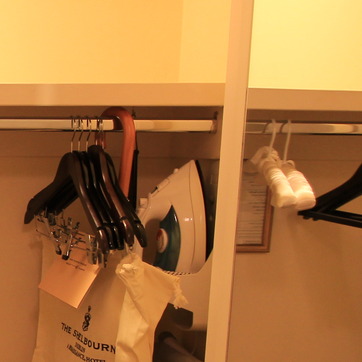
Material: plastic